Audi Q4 e-tron

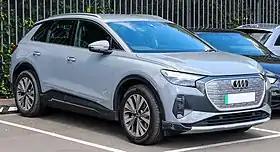

The Audi Q4 e-tron is a battery electric compact luxury crossover SUV produced by Audi. It is based on Volkswagen Group's electric MEB platform and is the fourth fully-electric model in the Audi e-tron series after the Audi Q8 e-tron (formerly Audi e-tron), e-tron GT and Q2L e-tron. Production began in March 2021, with the production version being unveiled in April 2021.